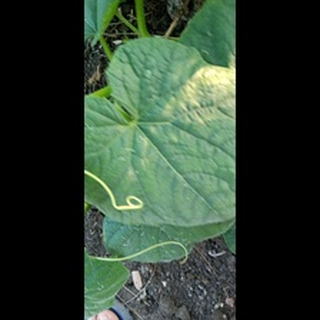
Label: healthy_cucumber